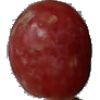
Label: Grape Pink 1